Robert Alexander Cameron

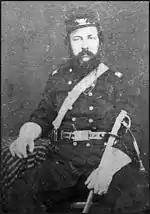
Robert Alexander Cameron

When the American Civil War began, Cameron was a doctor in practice at Valparaiso and a member of the Indiana House of Representatives.